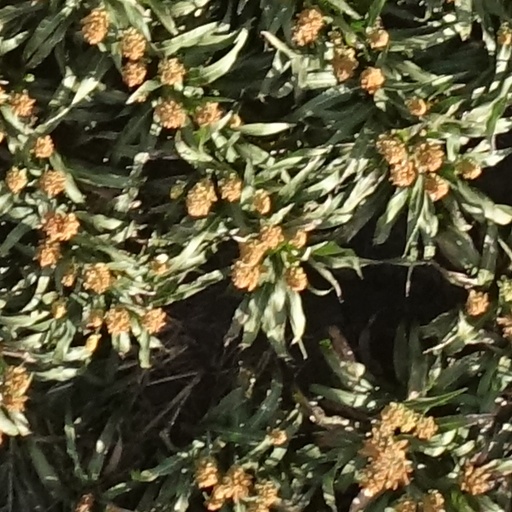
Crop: sorghum